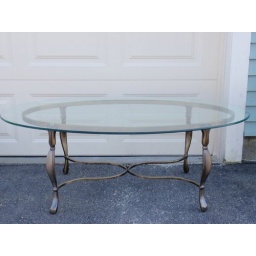
Brushed brass coffee table with matching end tables, glass tops, in good condition. Asking $250 for all three